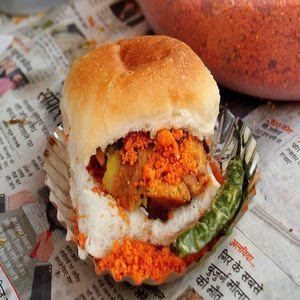
Dish: vadapav